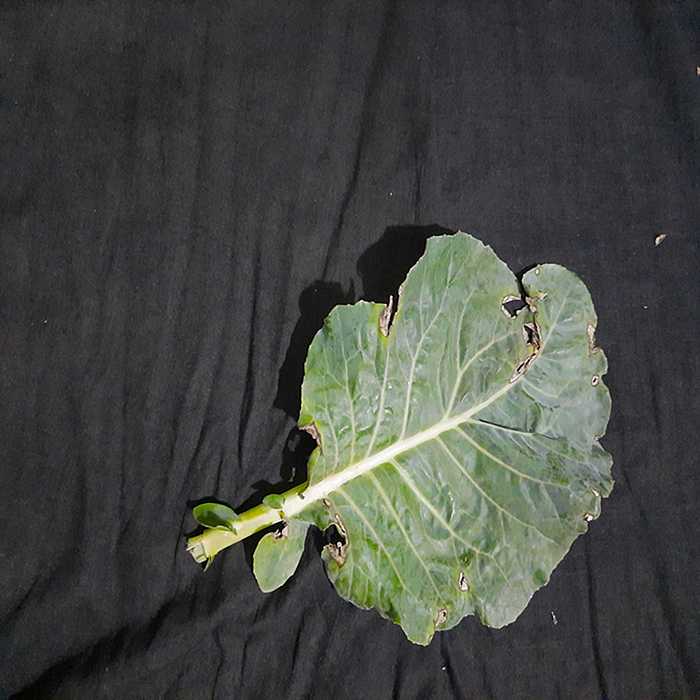
Plant: Cauliflower
Label: Downy mildew